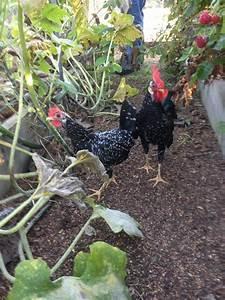
chicken